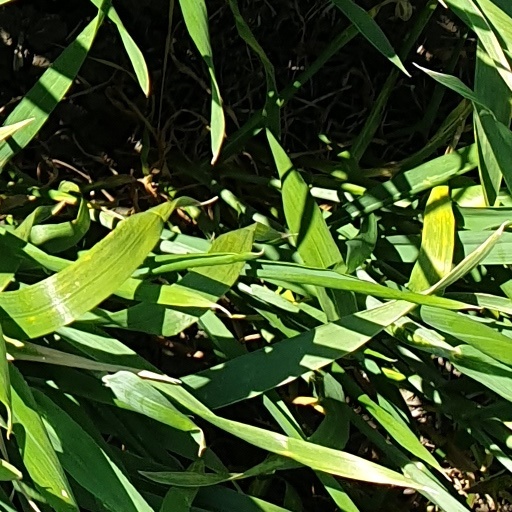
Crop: wheat